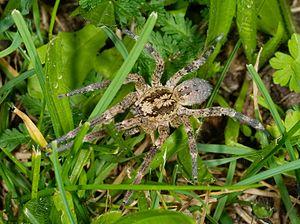
Zoropsis spinimana est une espèce d'araignées aranéomorphes de la famille des Zoropsidae.